1927 Nebraska Cornhuskers football team

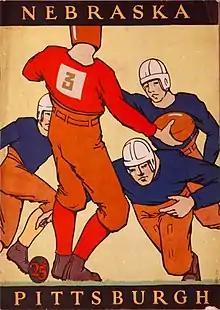
1927 Pitt versus Nebraska Official Souvenir Football Program

The 1927 Nebraska Cornhuskers football team was an American football team that represented the University of Nebraska in the Missouri Valley Conference (MVC) during the 1927 college football season. In its third season under head coach Ernest Bearg, the team compiled a 6–2 record (4–1 against conference opponents), finished second in the MVC, and outscored opponents by a total of 211 to 59. The team was ranked No. 9 in the nation in the Dickinson System ratings released in December 1927. The team played its home games at Memorial Stadium in Lincoln, Nebraska.